1939 Tour de France, Stage 1 to Stage 10c

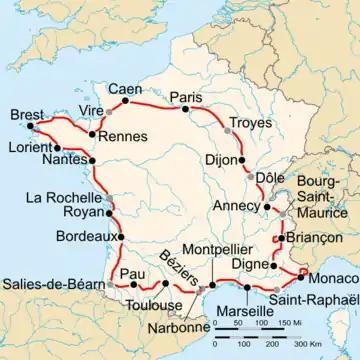
Route of the 1939 Tour de France

The 1939 Tour de France was the 33rd edition of Tour de France, one of cycling's Grand Tours. The Tour began in Paris with a flat stage on 10 July, and Stage 10c occurred on 21 July with a flat stage to Montpellier. The race finished in Paris on 30 July.